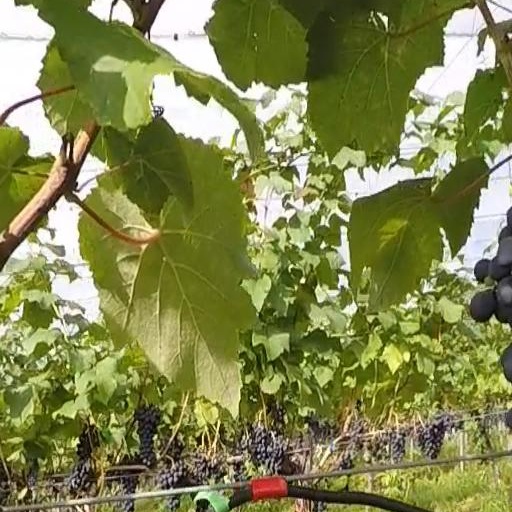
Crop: grape